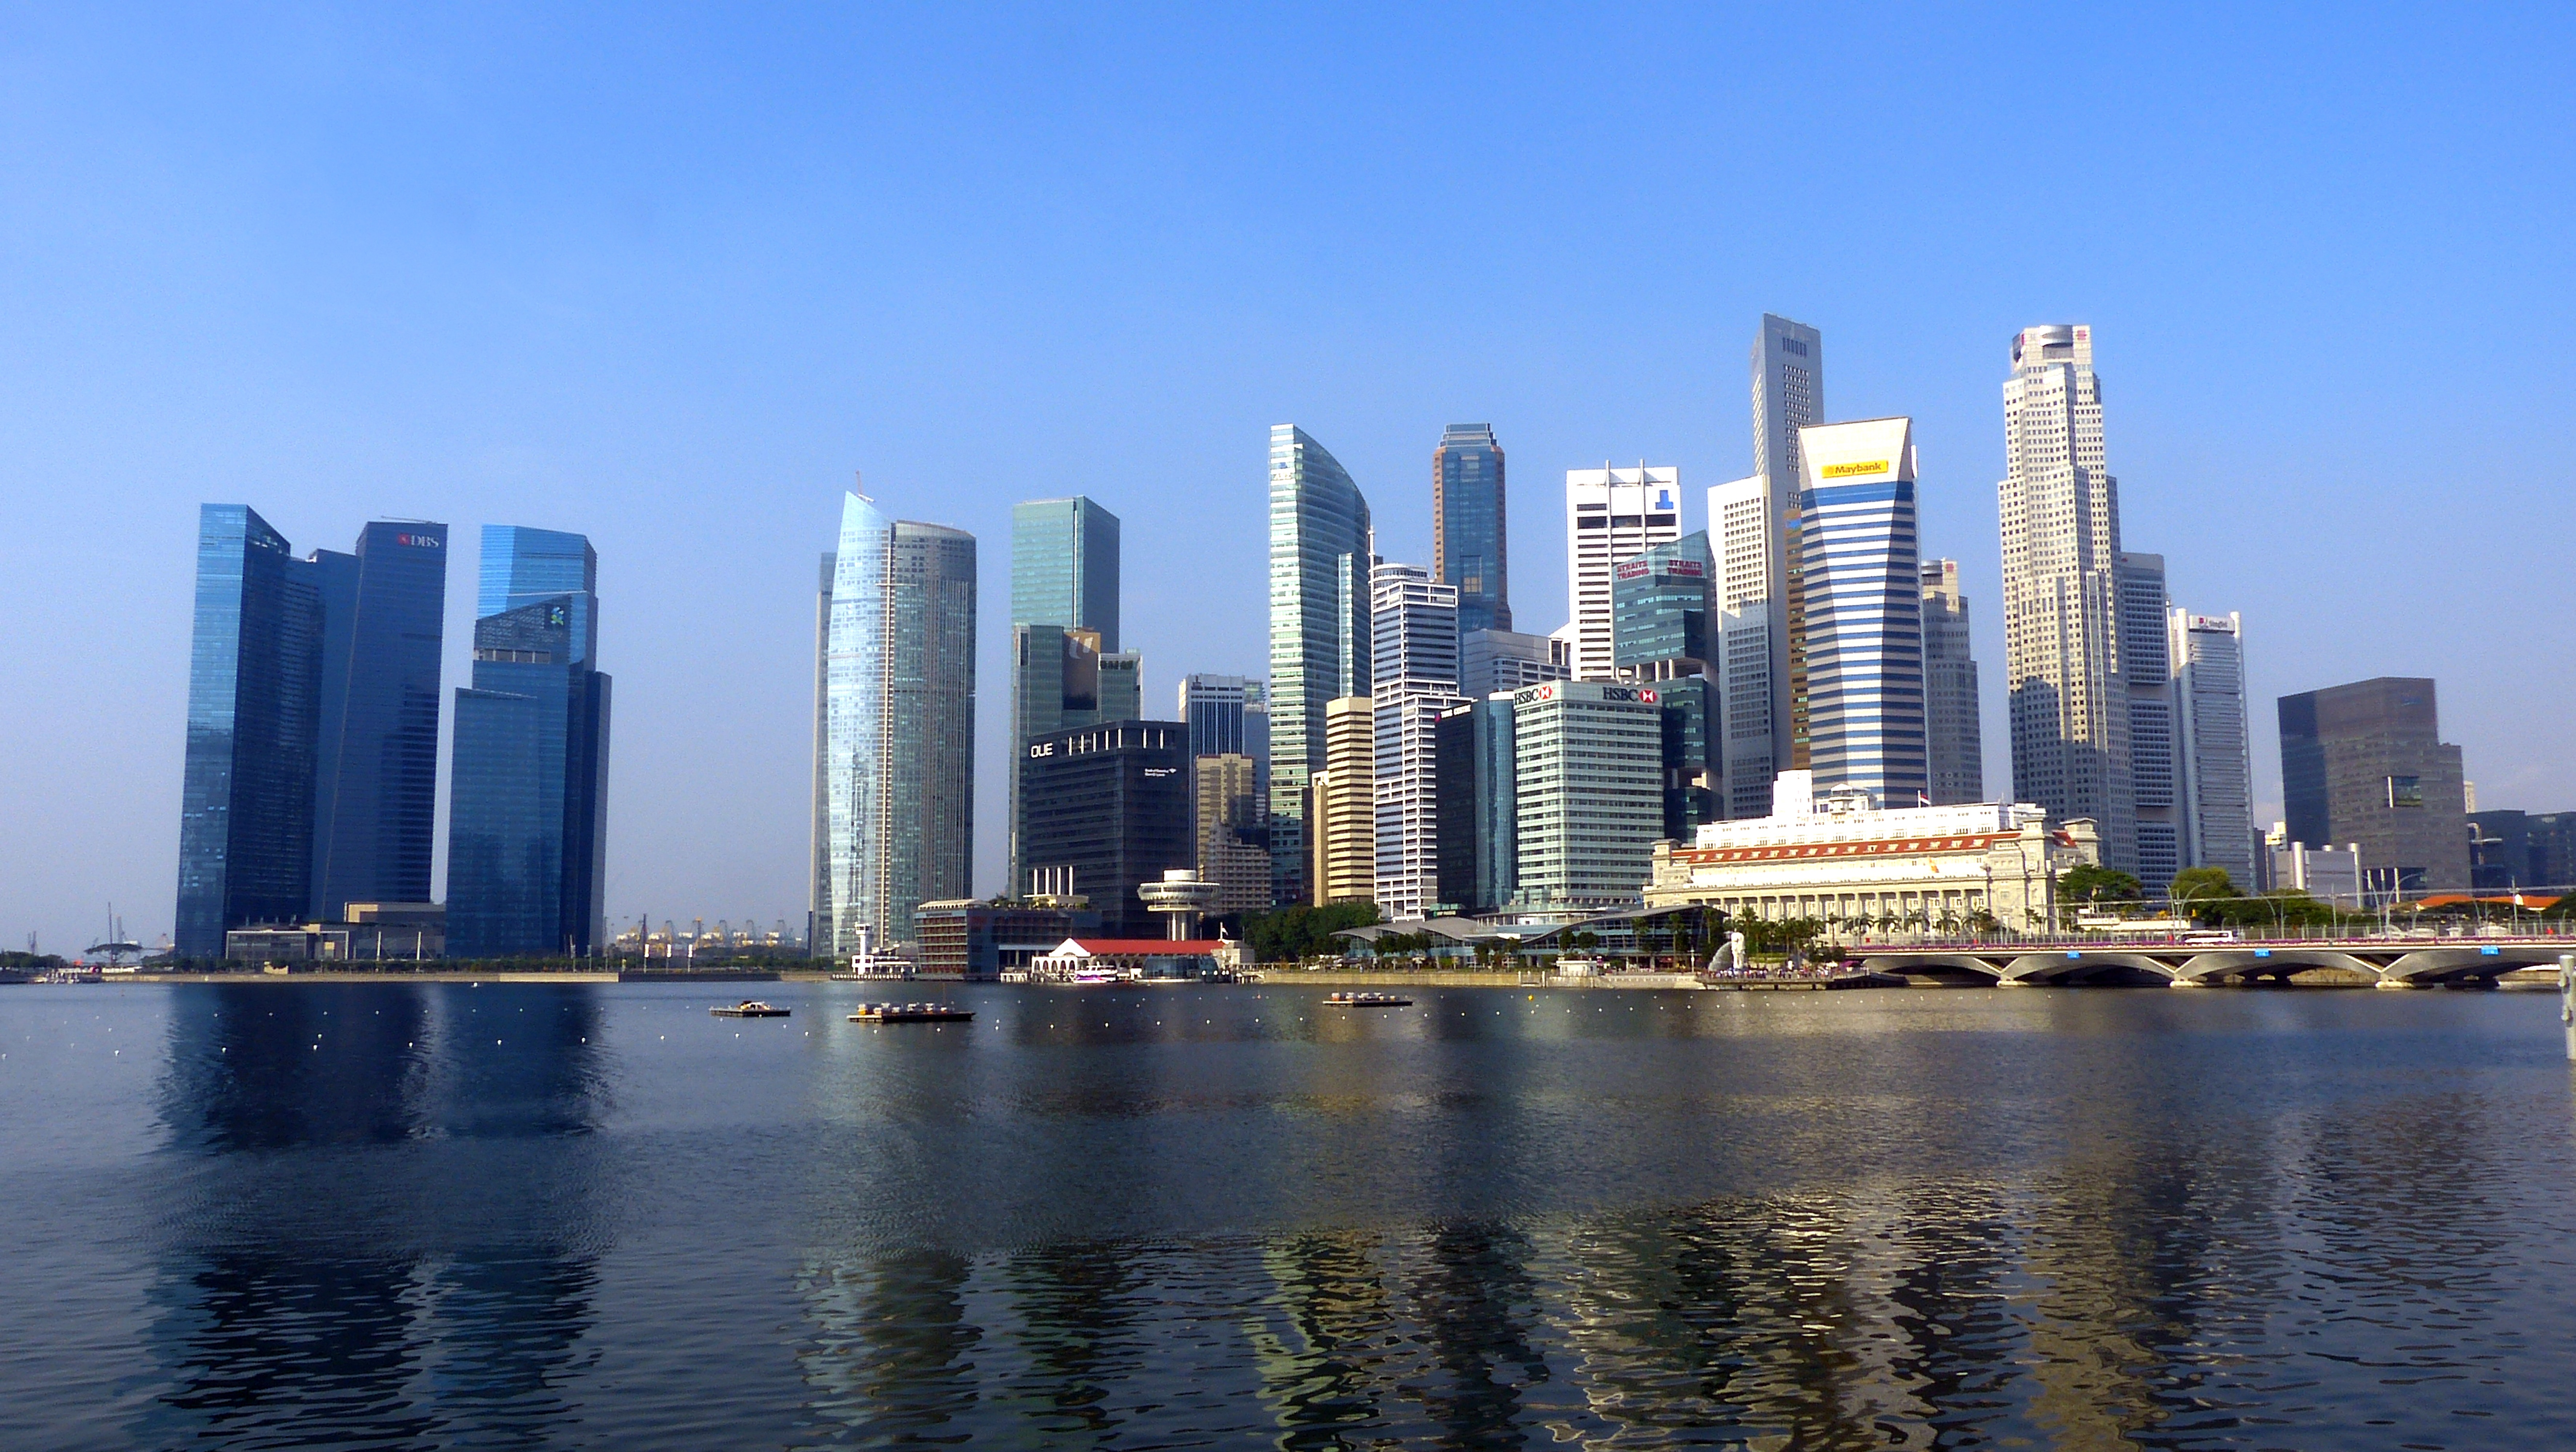
water, horizon, dock, architecture, skyline, building, city, skyscraper, urban, river, cityscape, downtown, dusk, reflection, office, landmark, marina, business, tower block, blue sky, bank, singapore, metropolis, financial district, urban area, geographical feature, human settlement, metropolitan area